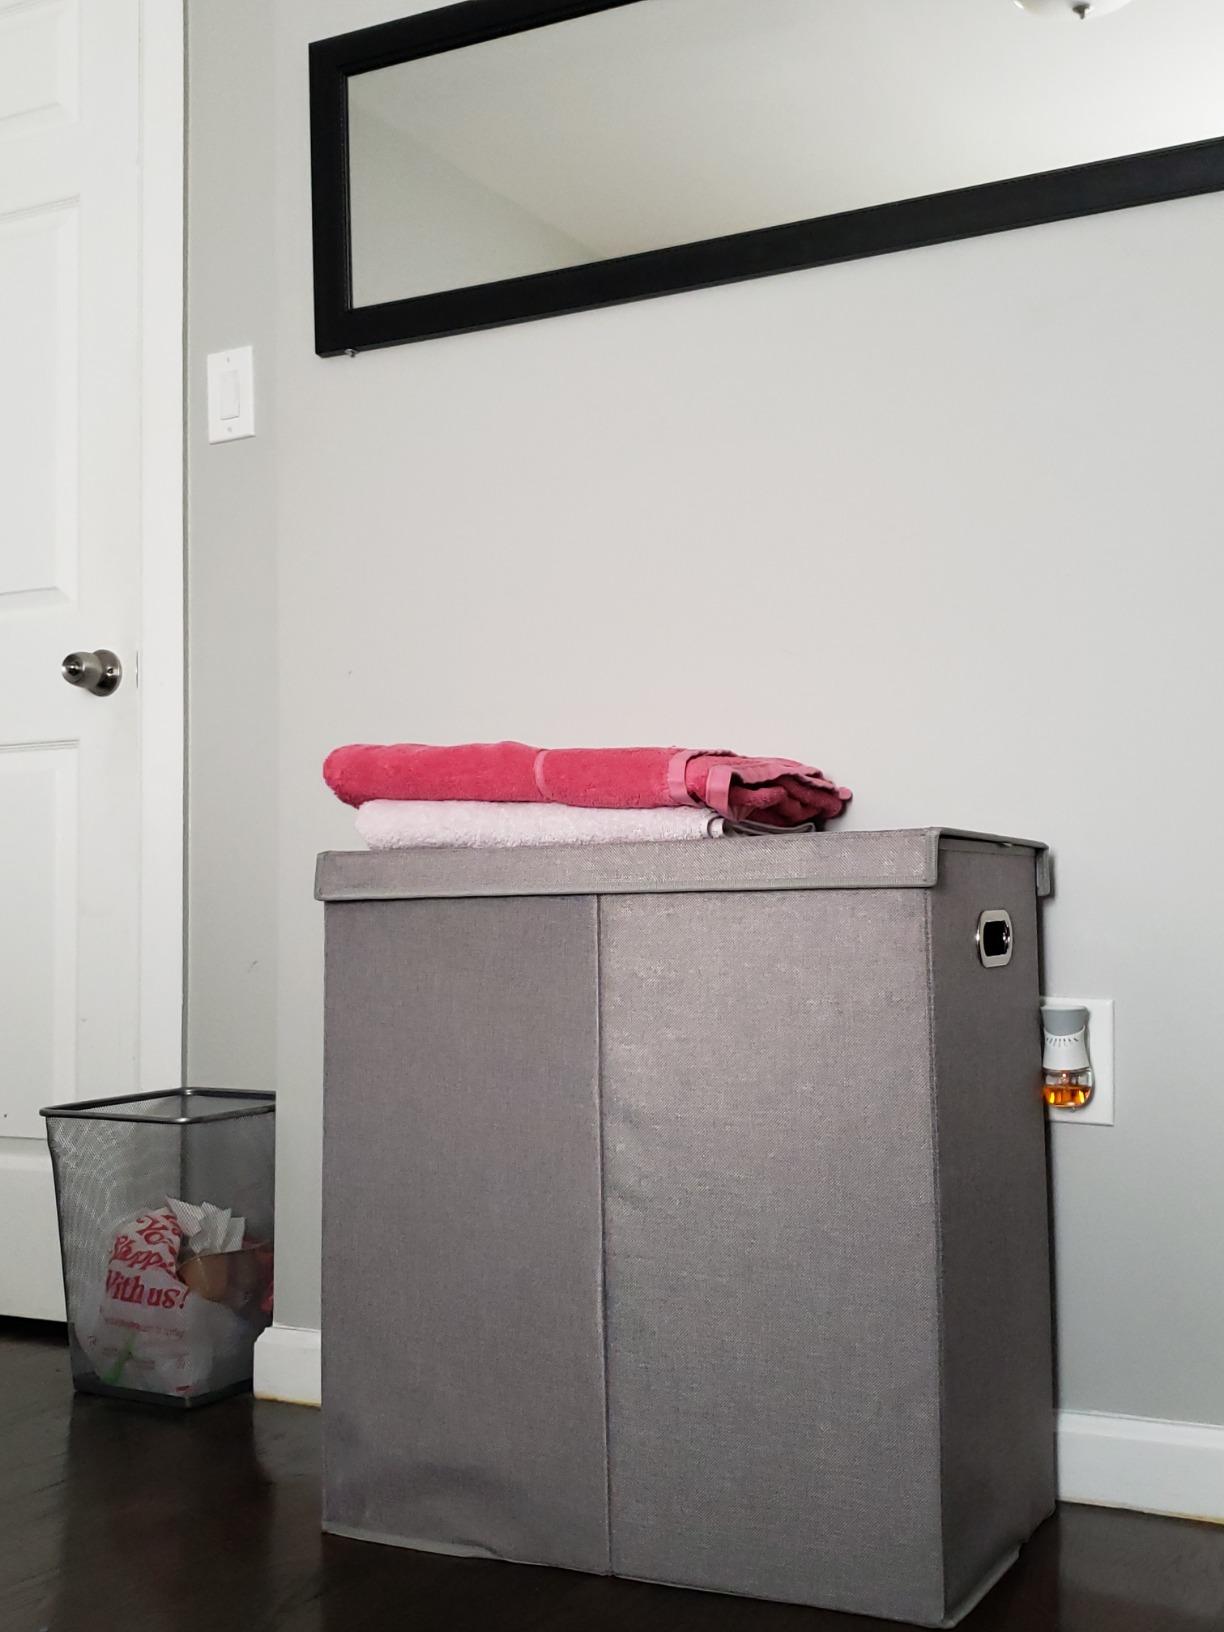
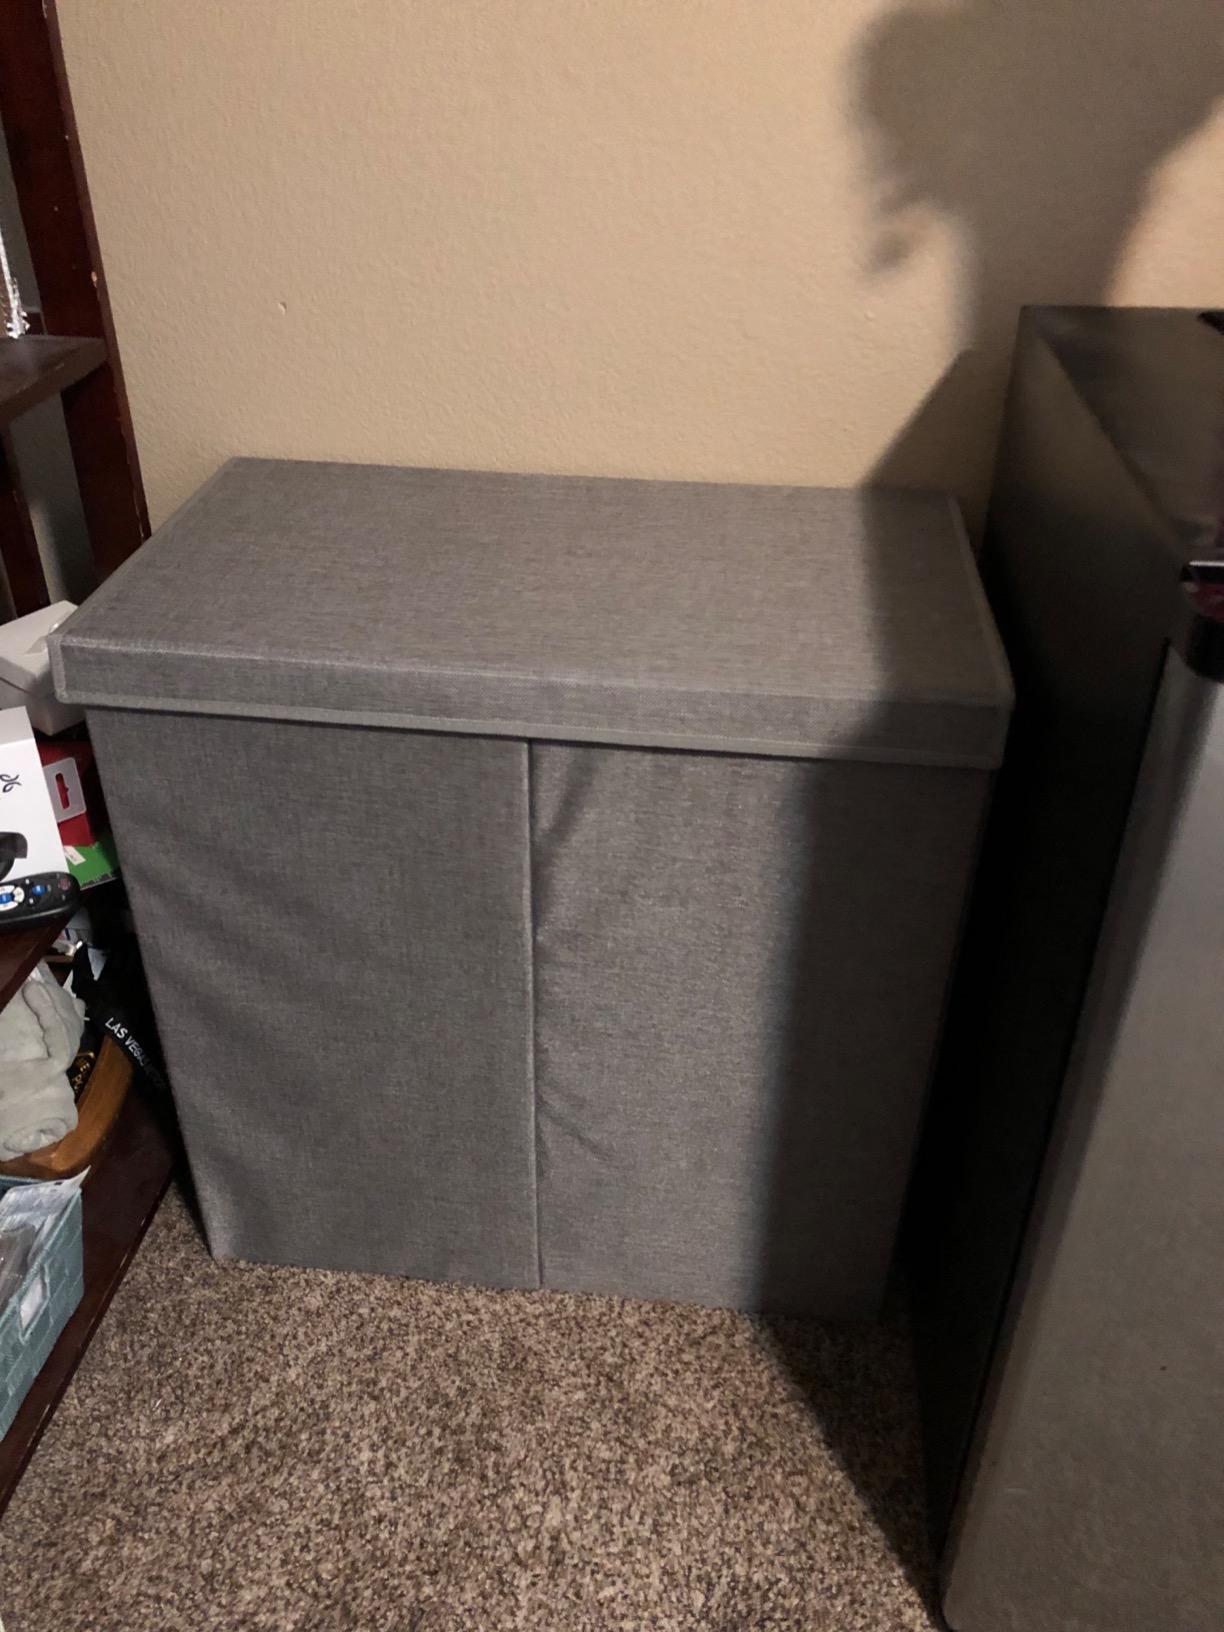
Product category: items_hamper
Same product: yes